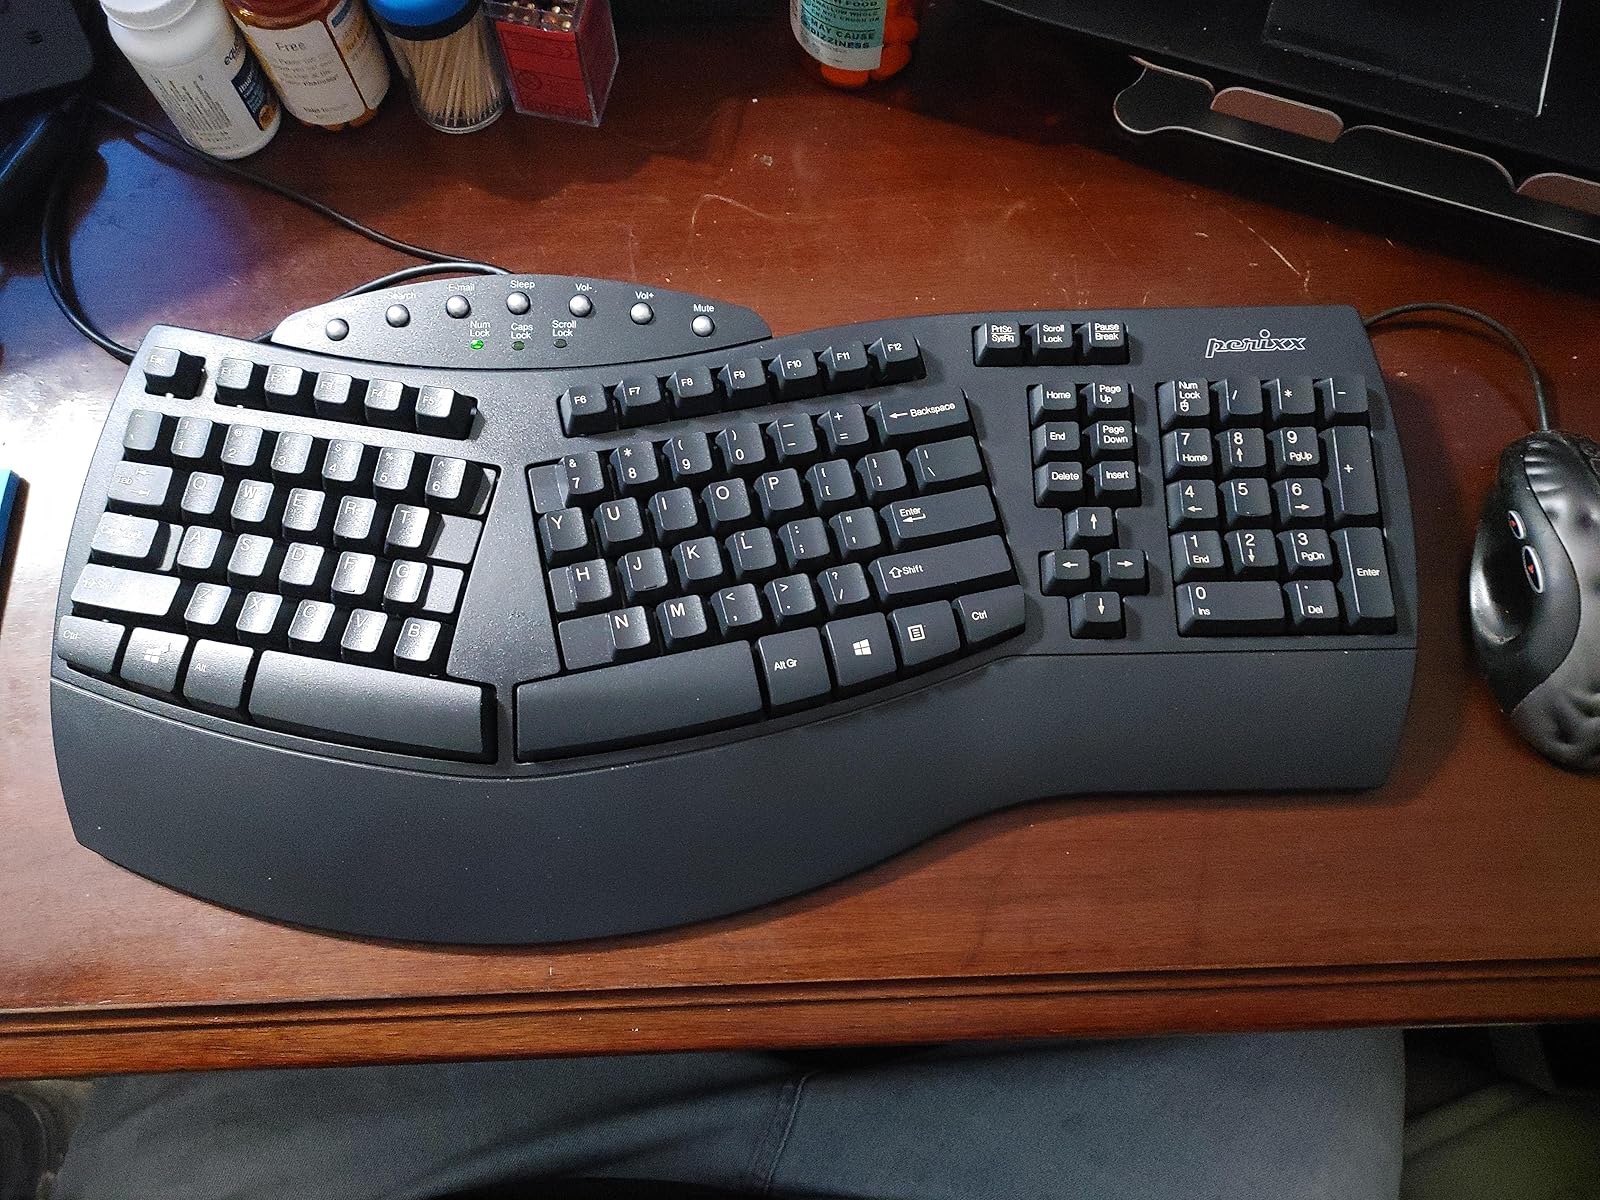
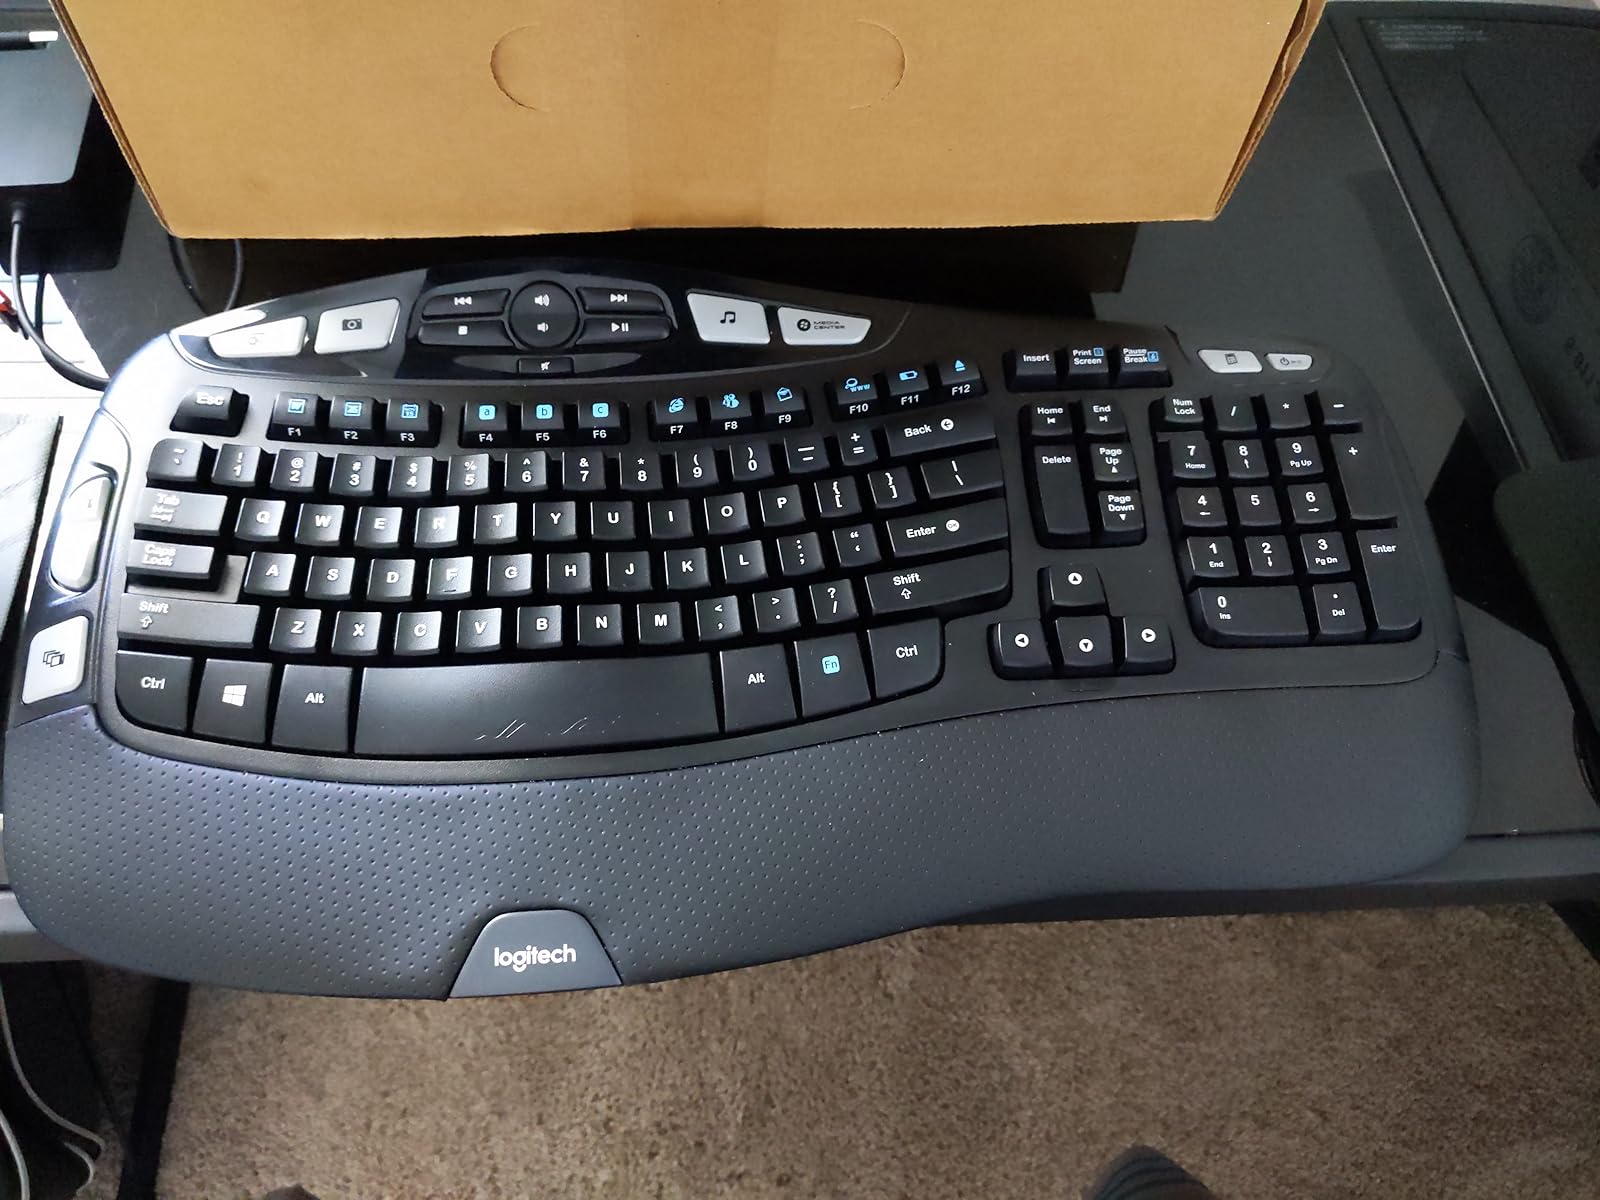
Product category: keyboard
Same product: no